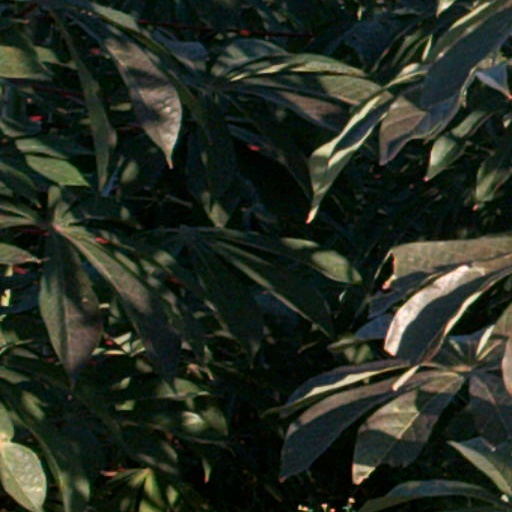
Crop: cassava